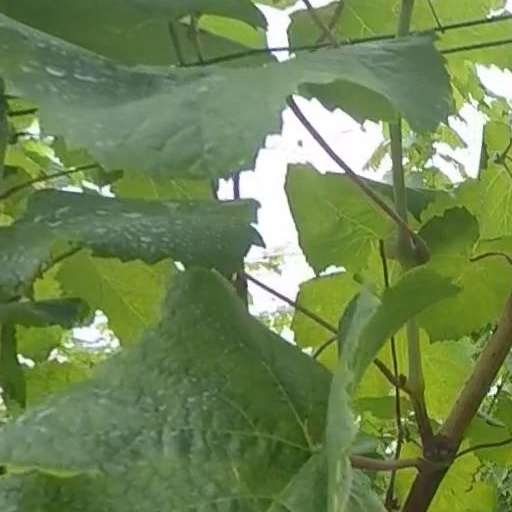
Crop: grape